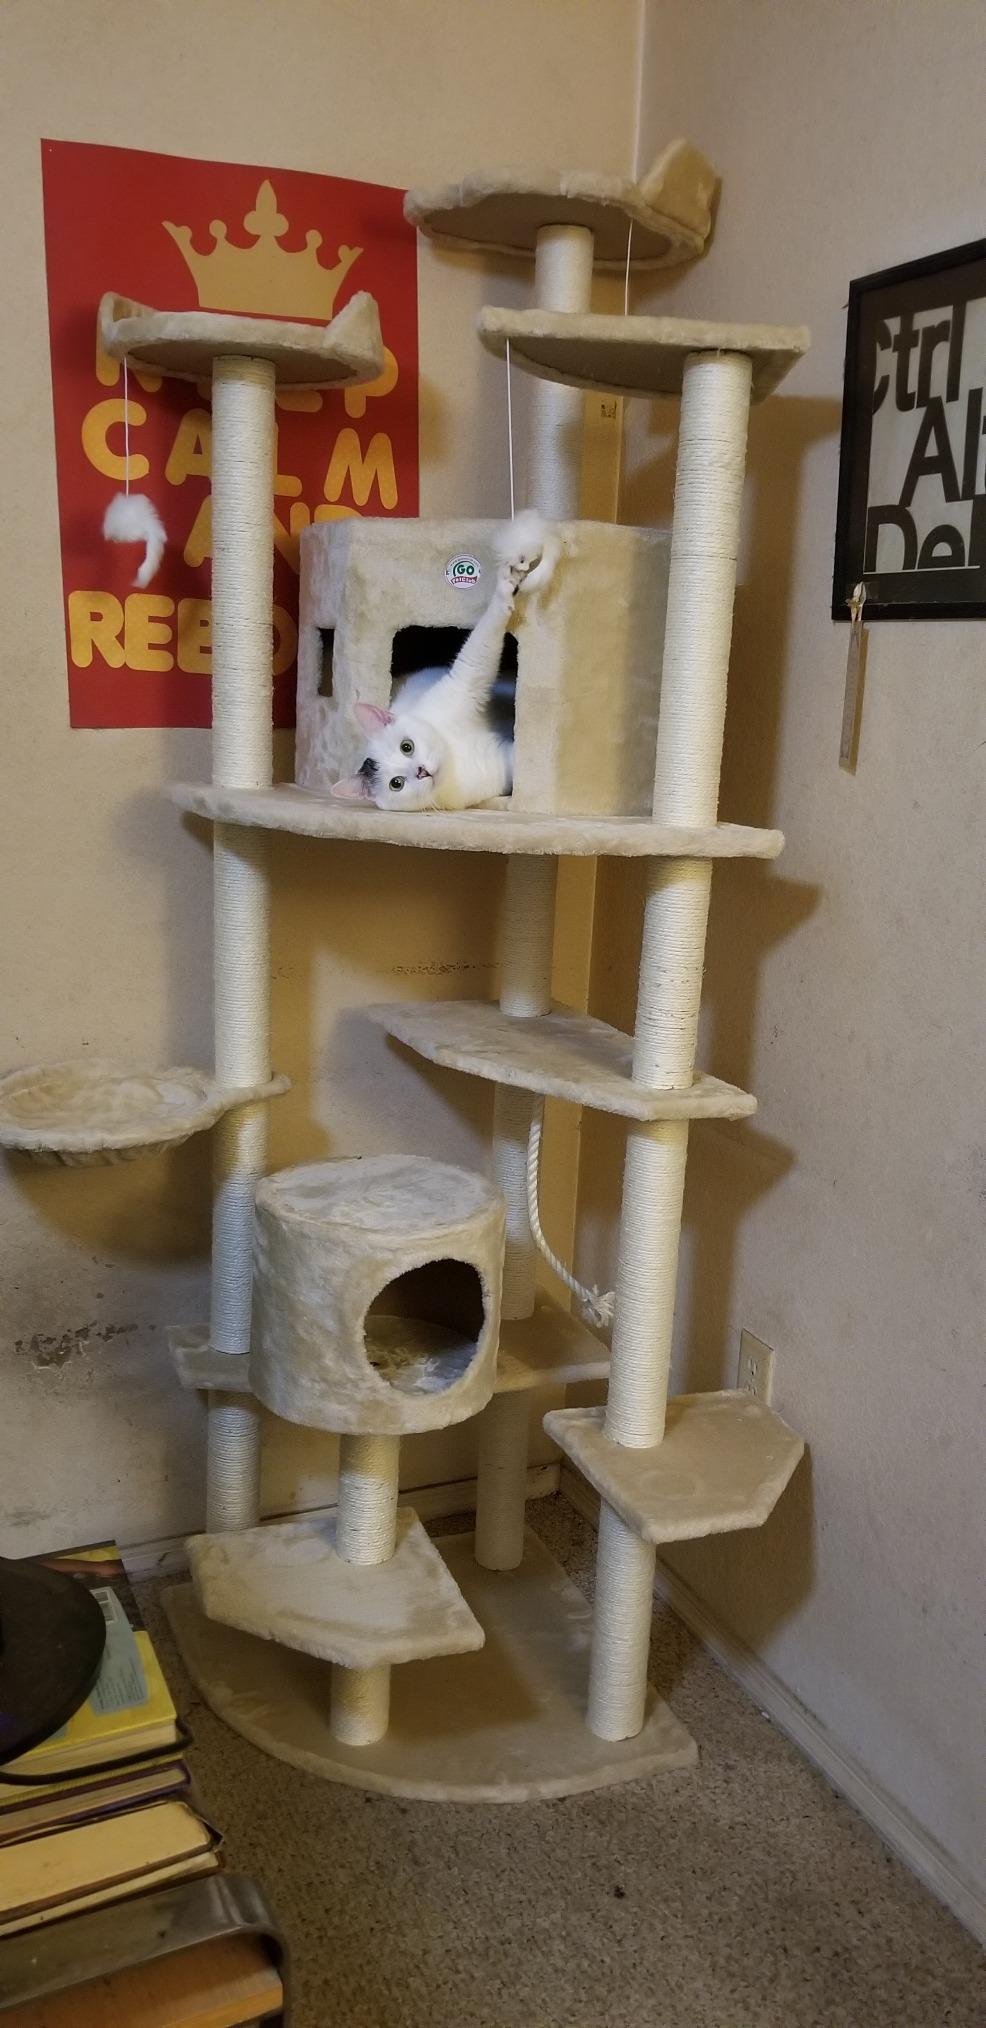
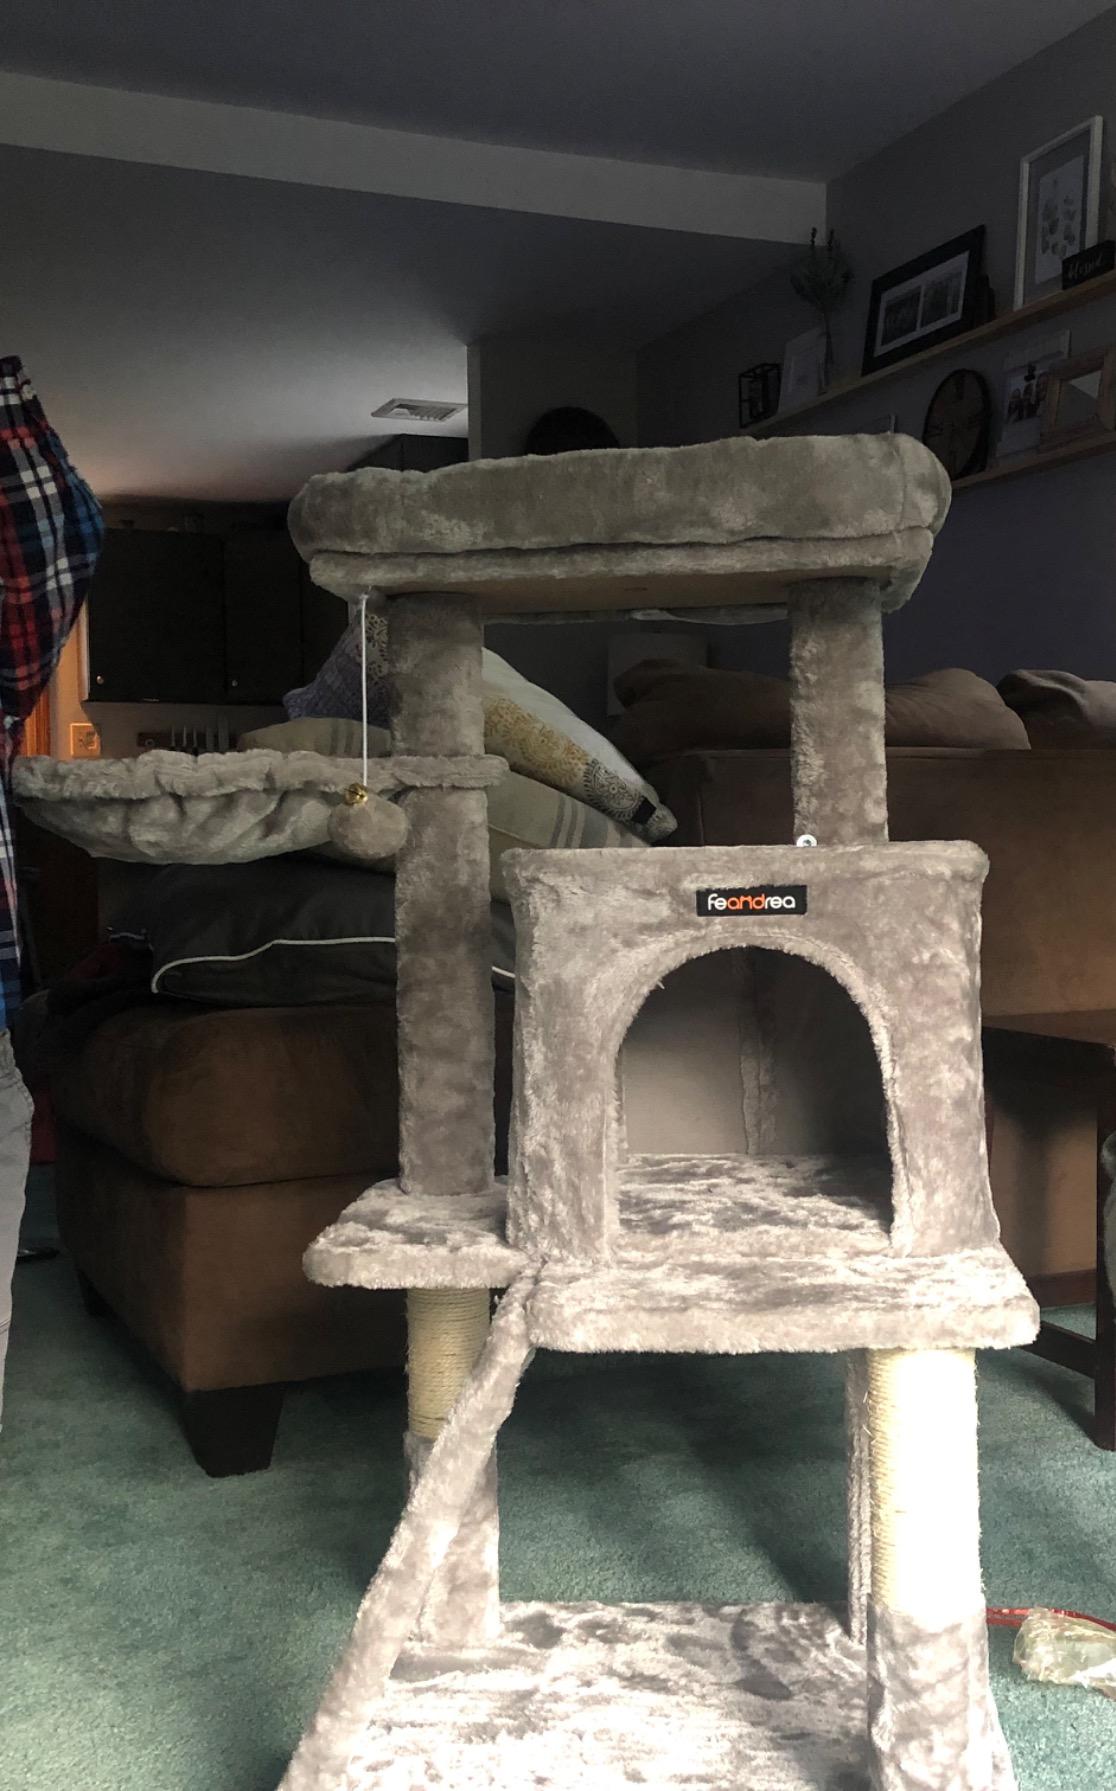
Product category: items_cat tree
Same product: no